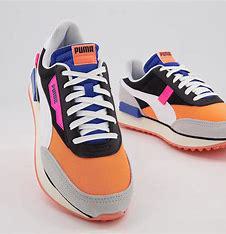
Brand: Puma
Model: Future Rider